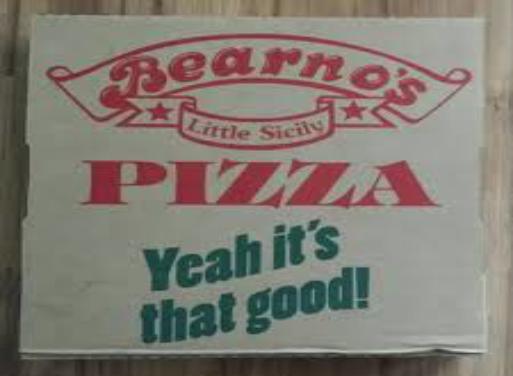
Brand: Bearno's
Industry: Food